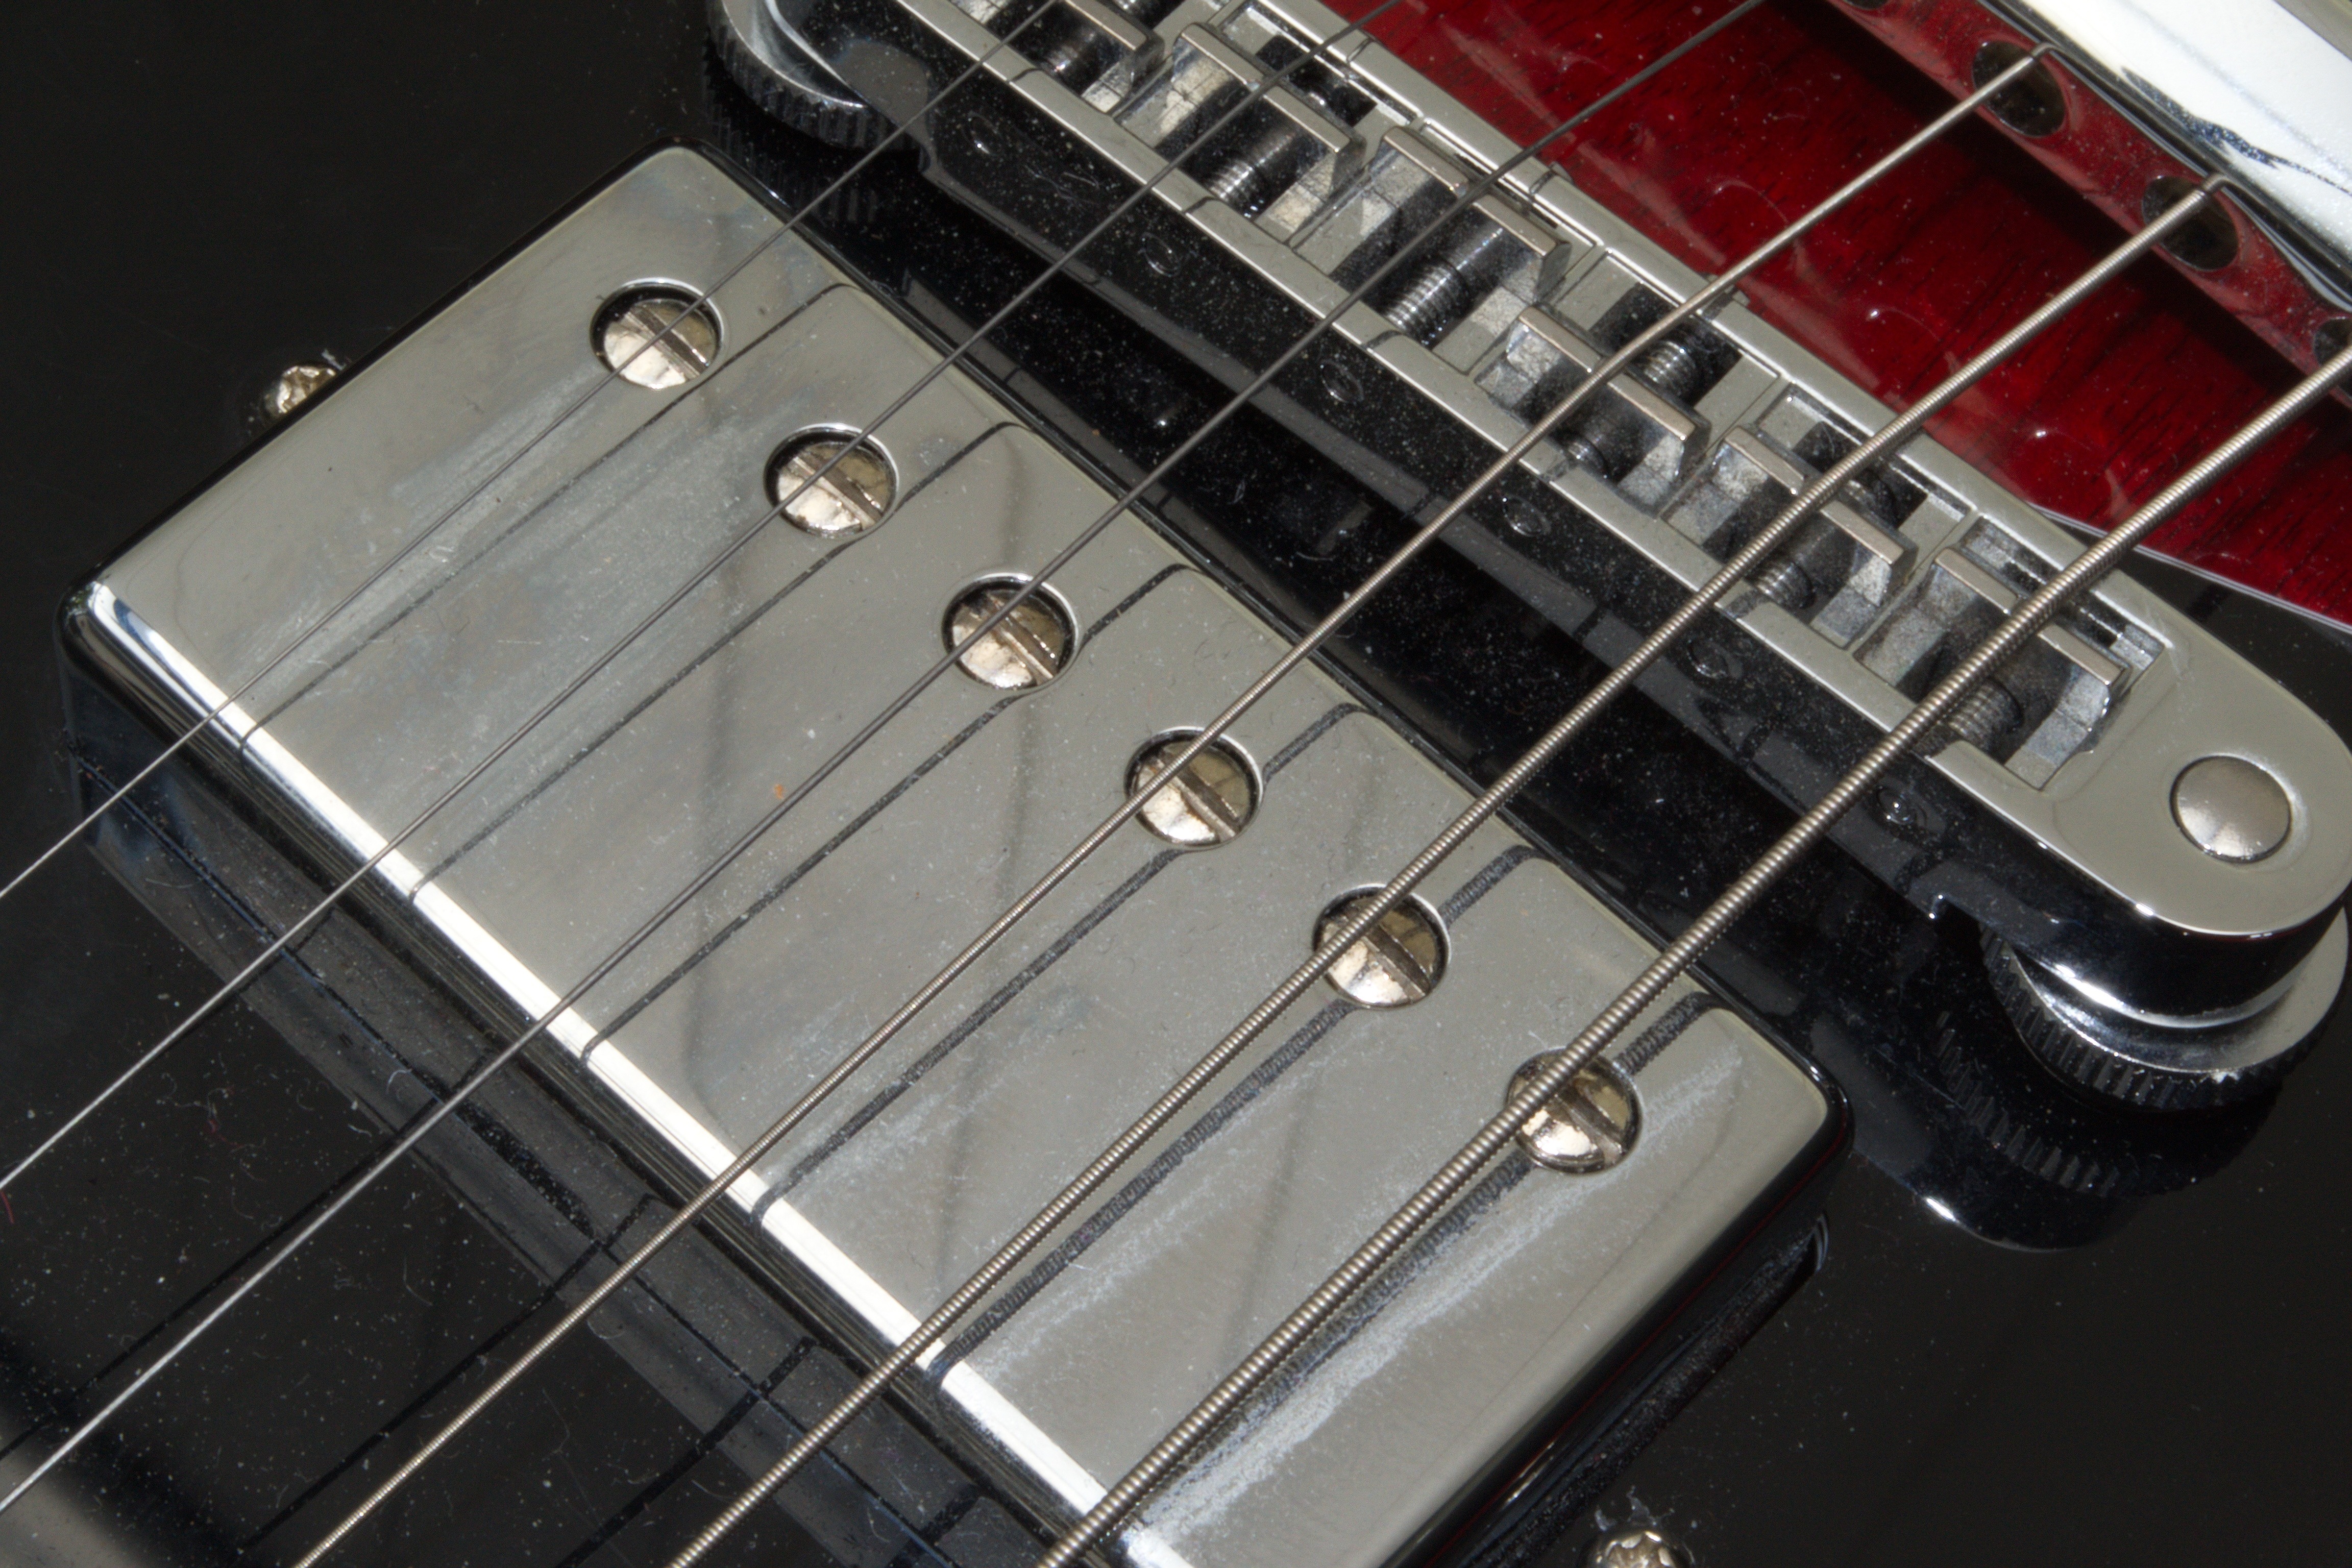
music, guitar, acoustic guitar, red, instrument, electric guitar, musical instrument, sound, bass guitar, sg, string instrument, automotive exterior, plucked string instruments, slide guitar